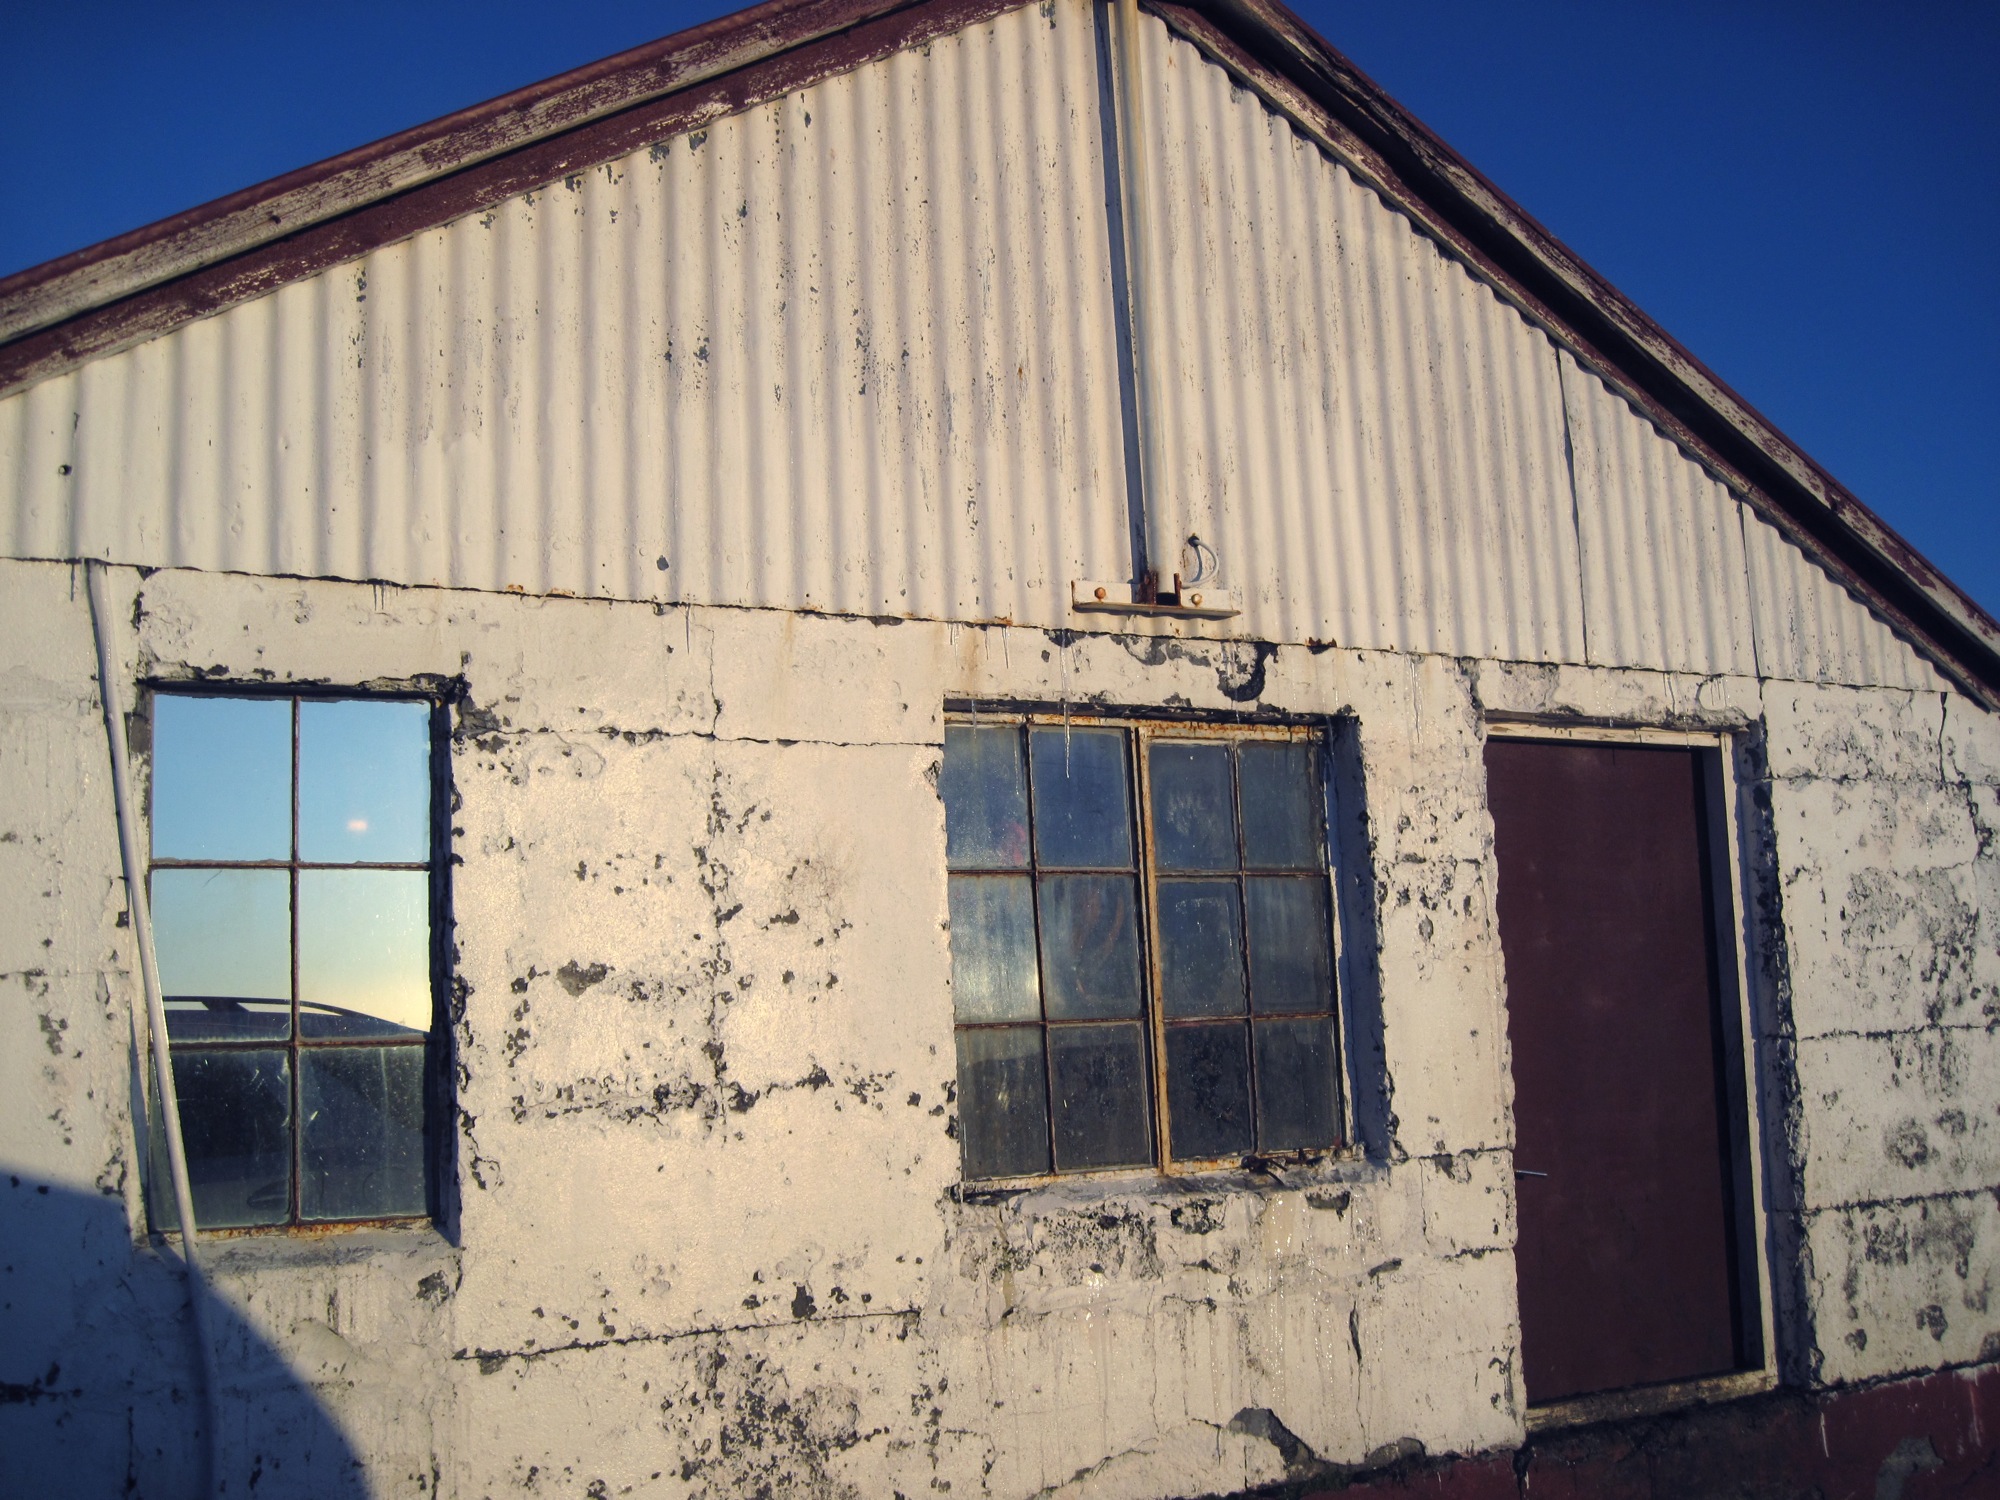
architecture, wood, house, building, barn, wall, shack, facade, blue, iceland